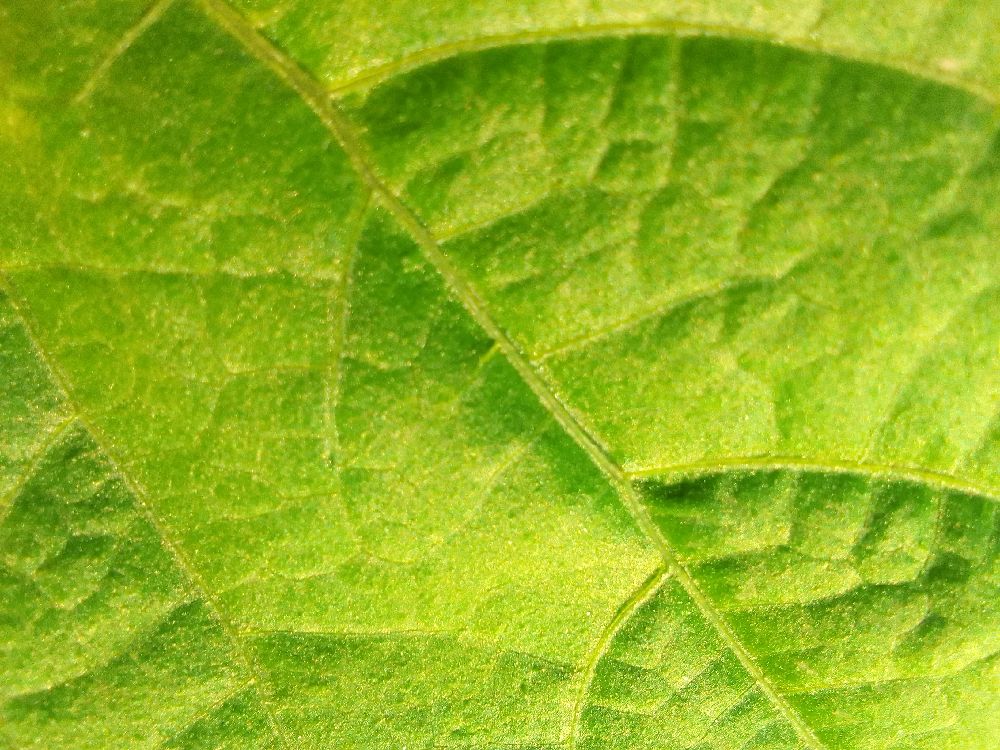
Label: healthy